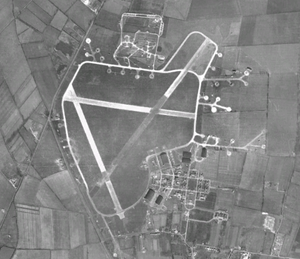
Cette liste des musées du Cambridgeshire, Angleterre contient des musées qui sont définis dans ce contexte comme des institutions qui recueillent et soignent des objets d'intérêt culturel, artistique, scientifique ou historique. leurs collections ou expositions connexes disponibles pour la consultation publique. Sont également inclus les galeries d'art à but non lucratif et les galeries d'art universitaires. Les musées virtuels ne sont pas inclus.